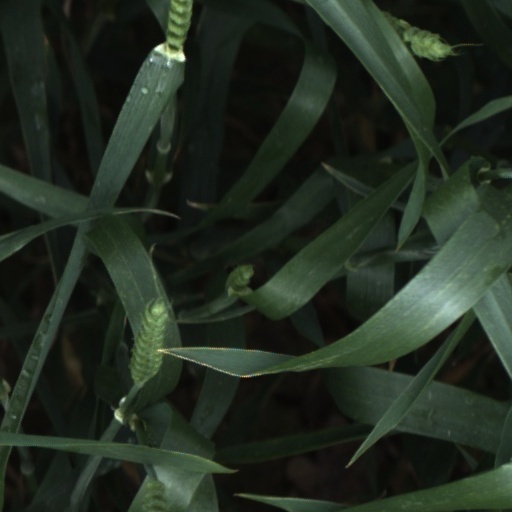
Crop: wheat